Zach Galifianakis

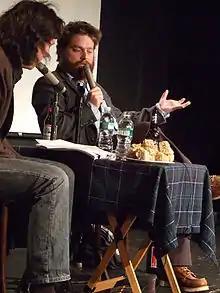
Galifianakis on Inside Joke in New York City in 2008.

In September 2001, he appeared in an episode of "Comedy Central Presents". It included a stand-up routine, a segment with a piano, and a cappella group The Night Owls (introduced as his "12 ex-girlfriends") singing "Eternal Flame" by The Bangles while he made jokes. In 2002, he hosted his own VH1 talk show called "Late World with Zach". It featured many of his friends and regular performers from the Los Angeles comedy and music venue Largo where he appeared frequently during this time period. He played Davis in the Fox drama series "Tru Calling". He appeared many times on "Jimmy Kimmel Live!" and played Frisbee in "Reno 911!"